Position Among the Stars

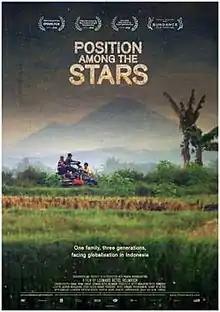

Position Among the Stars is a 2010 documentary film directed by Leonard Retel Helmrich. It was released on 17 November 2010 as the opening film of the IDFA (International Documentary Festival Amsterdam). The documentary is the continuation of "Eye of the Day" and "Shape of the Moon" and follows again the Sjamsuddin family, consisting of three generations, living in the slums of Jakarta, Indonesia.